Answer in natural language. Which point is closer to the camera taking this photo, point B  or point C? Choose between the following options: C or B
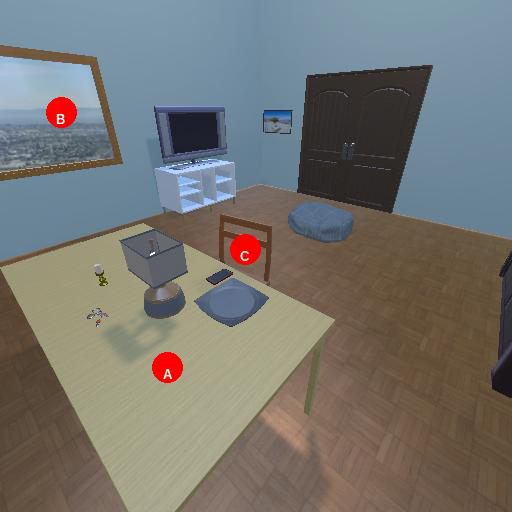
<answer>C</answer>